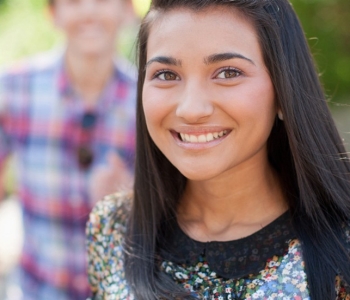
Gender: women